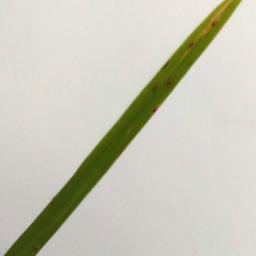
Label: Rice___Brown_Spot